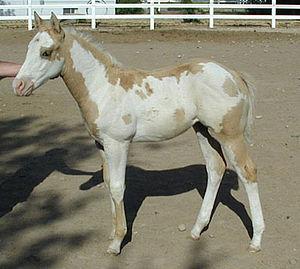
Overo est le nom de plusieurs robes du cheval génétiquement rattachées au groupe des robes pie, et donc caractérisées par de larges marques blanches associées à une couleur de robe plus foncée. Par défaut, le nom « overo » désigne un phénotype de taches blanches répandues horizontalement sur la tête, l'encolure et les flancs du cheval, ne franchissant pas la ligne du dos, avec des jambes colorées.